John Scott Porter

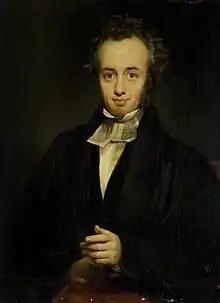
John Scott Porter, portrait c.1845

He was eldest son of William Porter (1774–1843), a Presbyterian minister, by his first wife, Mary, daughter of Charles Scott, born at Newtownlimavady, County Londonderry, Ireland on 31 December 1801; the barrister William Porter (1805–1880) was a younger brother, and the minister Classon Emmett Porter (1814–1885) a half-brother. After schools at Dirtagh and Derry, he was admitted as a student for the ministry under the care of Strabane presbytery. He took his arts course at the Belfast Academical Institution in 1817–19 and 1821–3, acting in the interim as tutor in a private family in County Kilkenny. In 1823–5 he studied Hebrew and divinity under Thomas Dix Hincks and Samuel Hanna.